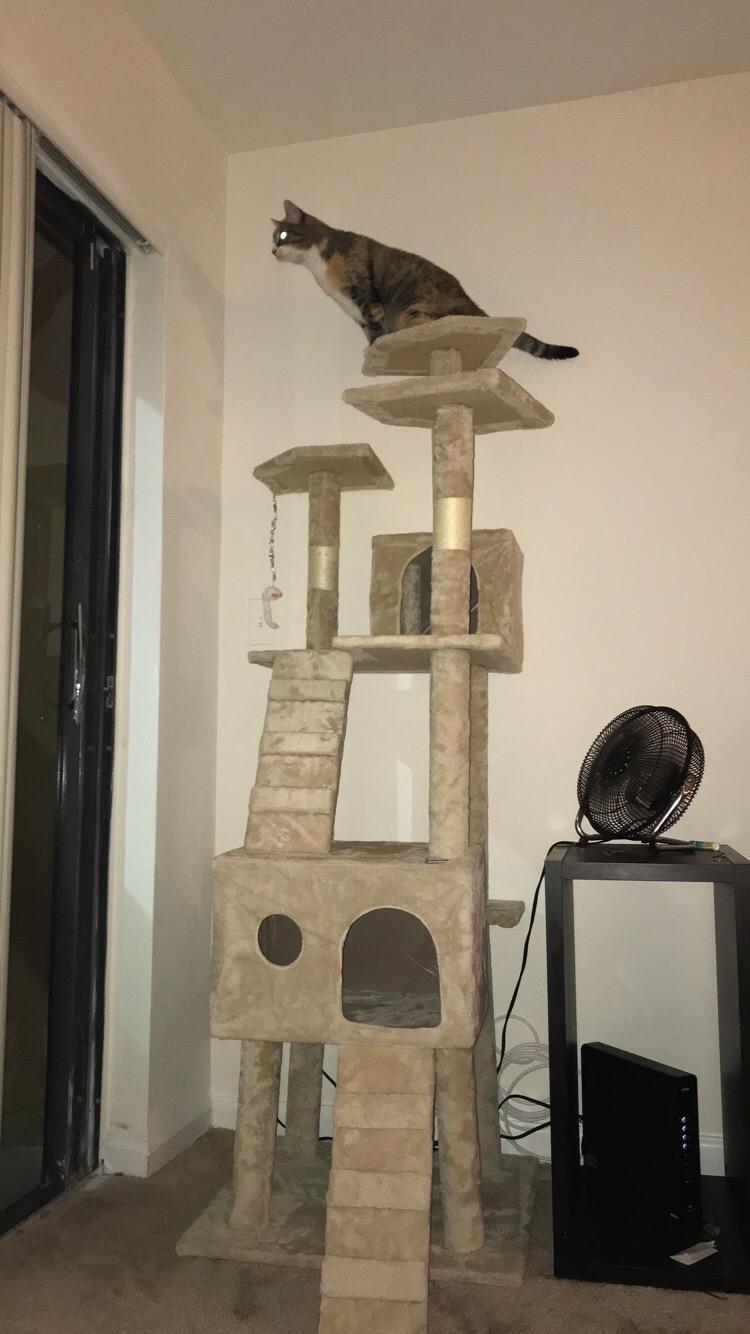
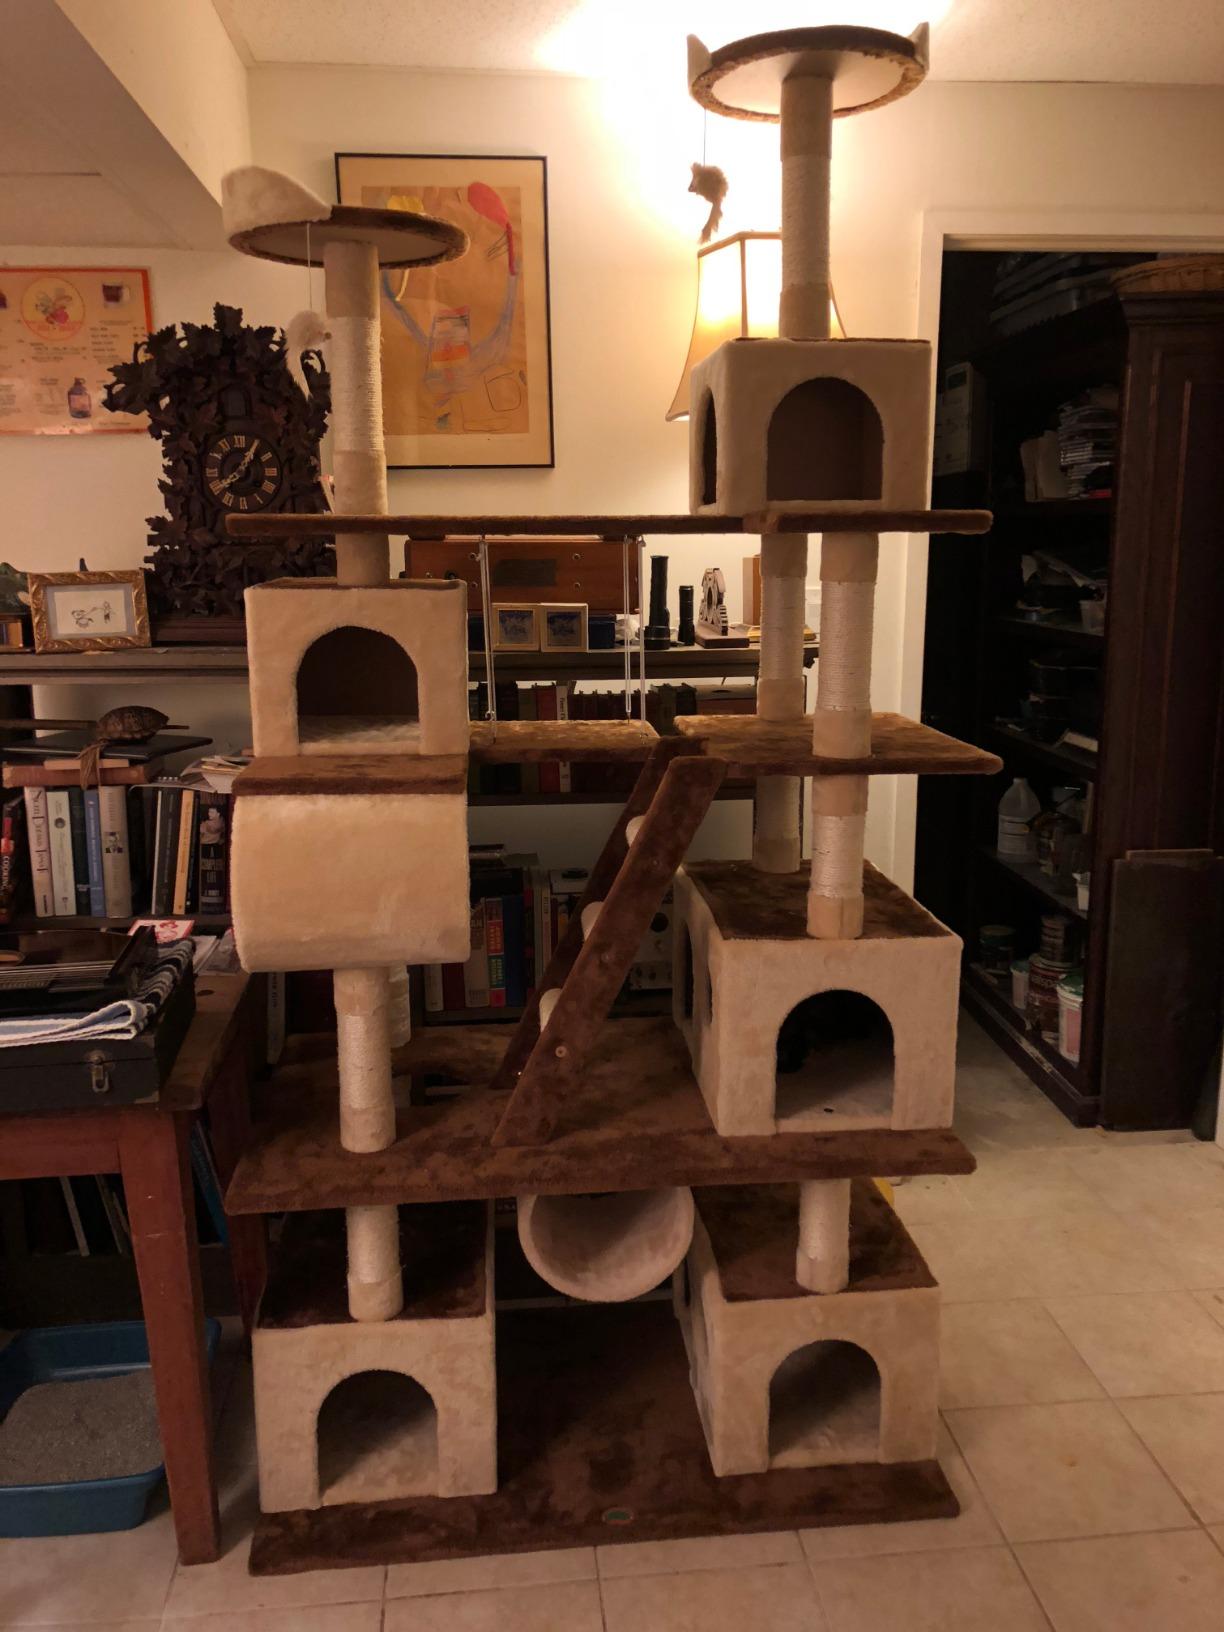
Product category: items_cat tree
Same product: no